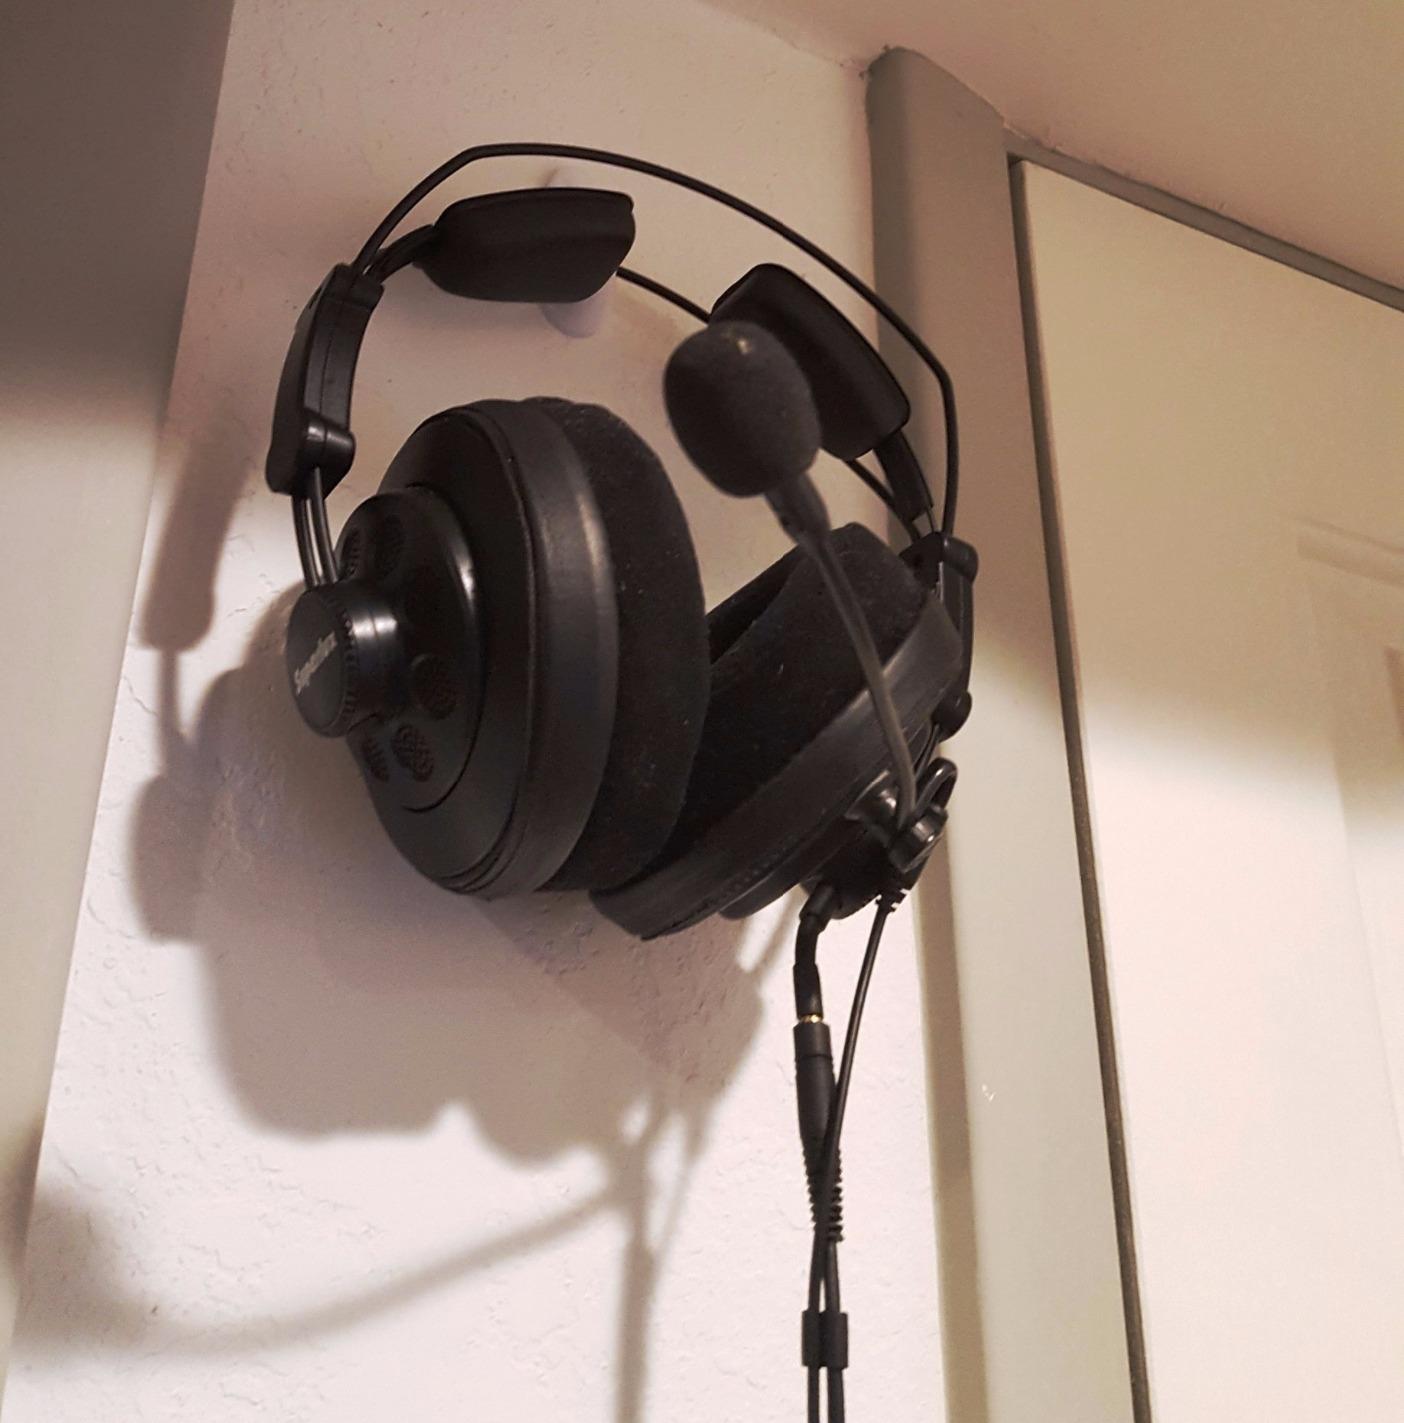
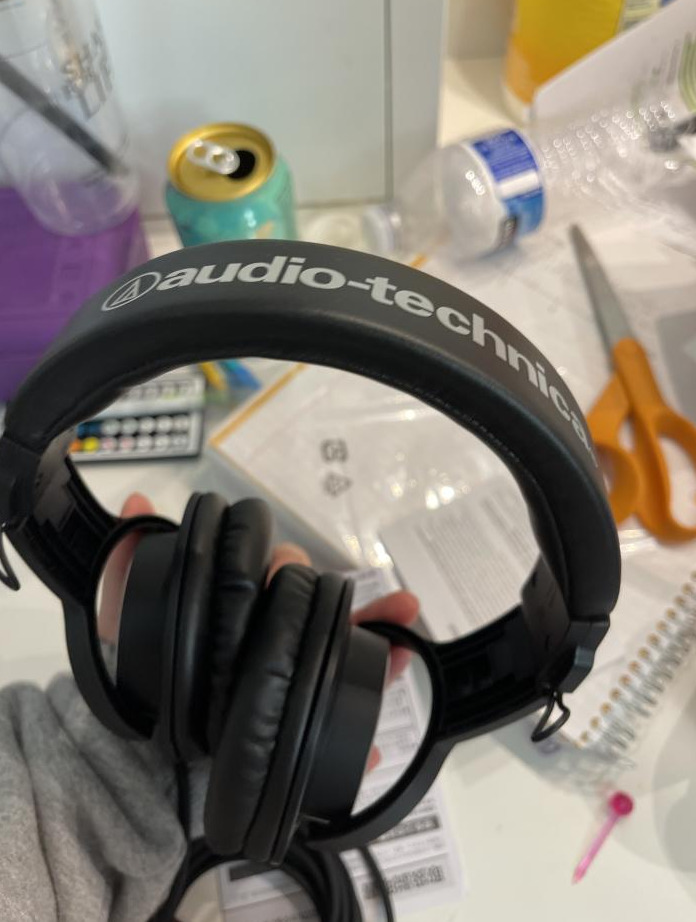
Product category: headphones
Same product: no